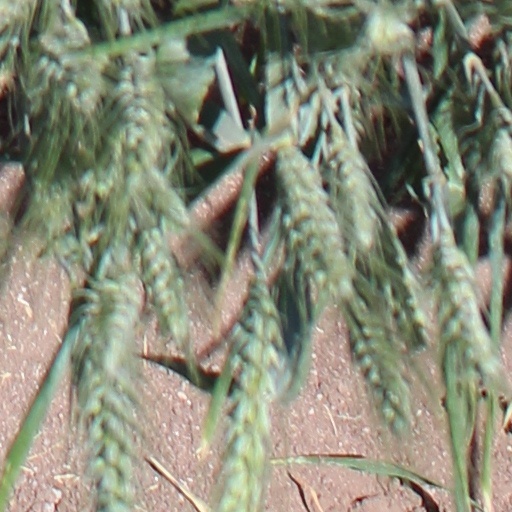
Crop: wheat